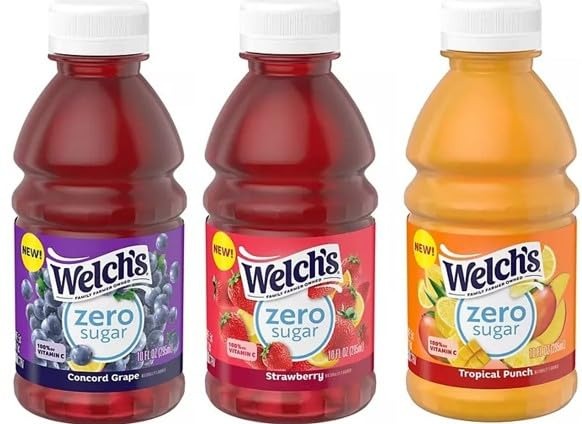
Item Name: Welch's Zero Sugar Variety Juice Pack 10 floz, 24 pk.
Bullet Point 1: Savor the taste of fruity goodness without any sugar guilt
Bullet Point 2: 24 pack, 8 of each flavor: Grape, Strawberry & Tropical Punch
Bullet Point 3: Good source of Vitamin C
Bullet Point 4: Perfect for on-the-go, anytime, anywhere
Product Description: Experience the bold fruit flavor in every 10-oz bottle of our drink without worrying about sugar.
Value: 240.0
Unit: Fl Oz

Price: 19.97